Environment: real
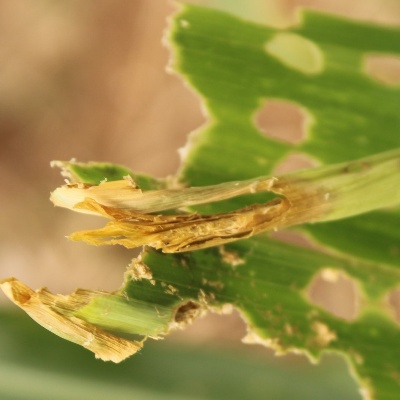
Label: fall_armyworm